History of Shimer College

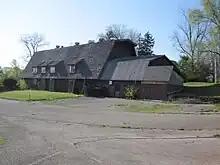
The former Karyn Kupcinet Playhouse on the former Shimer campus in Mount Carroll, Illinois. The building is currently a restaurant, banquet facility, and bar.

Enrollment continued to fall throughout the late 1960s and early 1970s, by approximately 50 students per year. In the fall of 1973, enrollment was 230 students, with 35 instructors. Debt exceeded $500,000. On November 10, 1973, the executive committee of the board of trustees voted to close the school at the end of December. The college entered into voluntary bankruptcy, and attorney Leonard Spira was appointed as liquidator.